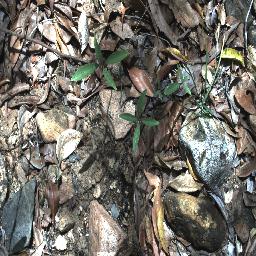
Label: rubber_vine